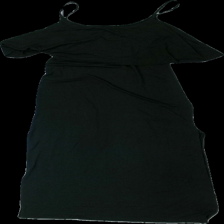
View: front
Type: Dress
Category: Ladies
Brand: Missing
Colors: Black
Material: 75% visc, 25% cott
Cut: Regular, Long
Season: Summer
Damage: Seams around the bottoms enitre edge have been cut off.
Damage location: bottom center
Price range: <50
Recommended usage: Export
Description: Black dress. Unknown brand and size. Poor condition.
Comment: Seams have been cut off poorly around the bottom.